Arthur Schopenhauer

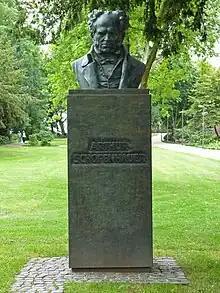
Bust in Frankfurt

Schopenhauer's politics were an echo of his system of ethics, which he elucidated in detail in his "Die beiden Grundprobleme der Ethik" (the two essays "On the Freedom of the Will" and "On the Basis of Morality").